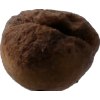
Label: peach